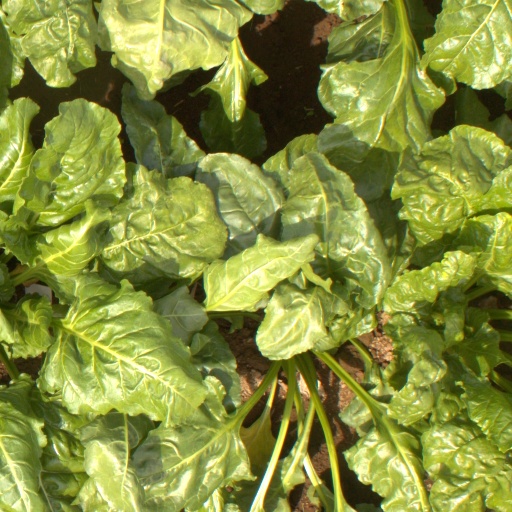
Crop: sugar beet